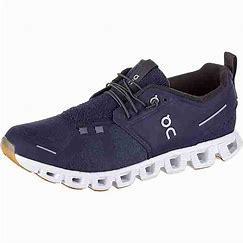
Brand: ON
Model: Cloud Terry